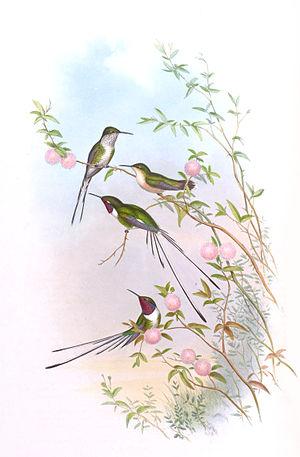
Le Colibri cora, unique représentant du genre Thaumastura, est une espèce de colibris de la sous-famille des Trochilinae.